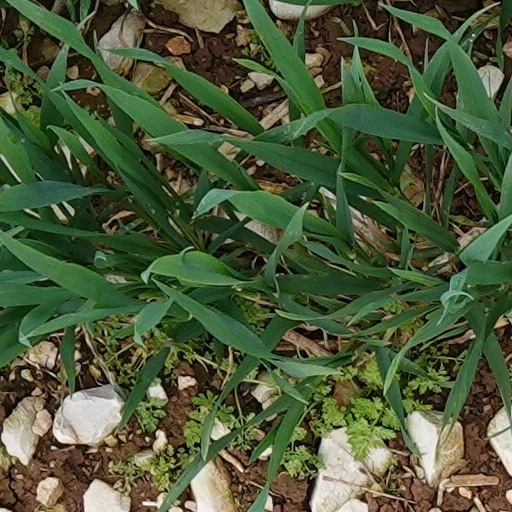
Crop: wheat